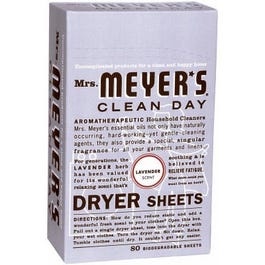
Lavender Scent Dryer Sheets, 80-Ct.
Reduce static, soften and add a bit of garden-freshness. Our dryer sheets contain a vegetable-derived softening agent and natural essential oils on a new biodegradable paper sheet. Biodegradeble in 28 days.
Brand: Mrs. Meyer's Clean Day
Category: Home & Garden > Household Supplies > Laundry Supplies > Fabric Softeners & Dryer Sheets > Dryer Sheets